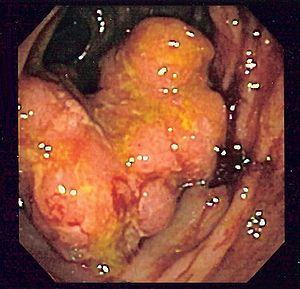
Le cancer du rectum, comme pour le cancer du côlon, se développe à partir de la muqueuse du gros intestin. Est considérée comme un cancer du rectum toute lésion située à moins de 15 cm de la marge anale ou au-dessous du corps de la 3ᵉ vertèbre sacrée. Les caractéristiques épidémiologiques du cancer du rectum sont identiques à celle du cancer du côlon.